Rob Stefaniuk

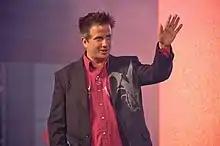
Stefaniuk at the Toronto International Film Festival premiere of "Suck"

Robert Stefaniuk (born 1971) is a Canadian comedian, actor and writer who has worked in numerous television shows and films as both guest actor and series regular. His feature-film acting credits include the "Saturday Night Live"-inspired "Superstar" (1999) and "Phil the Alien" (2004).